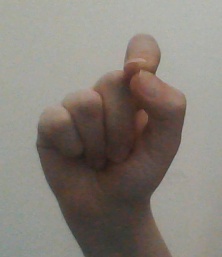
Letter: fa